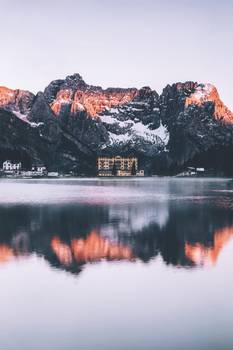
Label: No Watermark